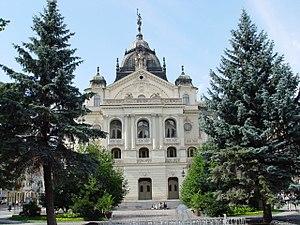
La capitale européenne de la culture est une ville désignée par l'Union européenne pour une période d'une année civile durant laquelle un programme de manifestations culturelles est organisé.